University of Southampton Students' Union

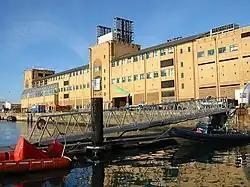
The National Oceanography Centre, one of the new campuses opened in the 1990s.

Through the 1980s and 1990s, the university's student population continued to expand dramatically (from 6,000 in 1980 to 14,000 in 1998) resulting in the university focusing on research and opening other campuses: Avenue Campus, National Oceanography Centre, and Winchester School of Art in 1996, and La Sainte Union College in 1997. With this, the union's operations had to expand to these other campuses to ensure students there were represented and received a suitable university experience, leading to the creation of officers for the different sites. Other key issues during this period included supporting staff in opposing cuts to the university structure in 1981, cuts to the union's funding (calculated by Union president Jon Sopel in 1981 as being 13.4% in two years), proposals from the university to take back part of the Union building for teaching space (which were later withdrawn), introduction of student loans in the late 1980s and throughout the 1990s, and the initial lack of accommodation following the expansion of the university but not of halls accommodation resolved from 1994 to 1998. There were also some minor updates to the Union building with the addition of a Sports bar and an external climbing wall. A bigger change came with the construction of a separate two-storey building in 1996, housing the Students' Union shop on the ground floor with the union travel centre and other businesses above as part of the central communal space outside (known as the 'Redbrick').